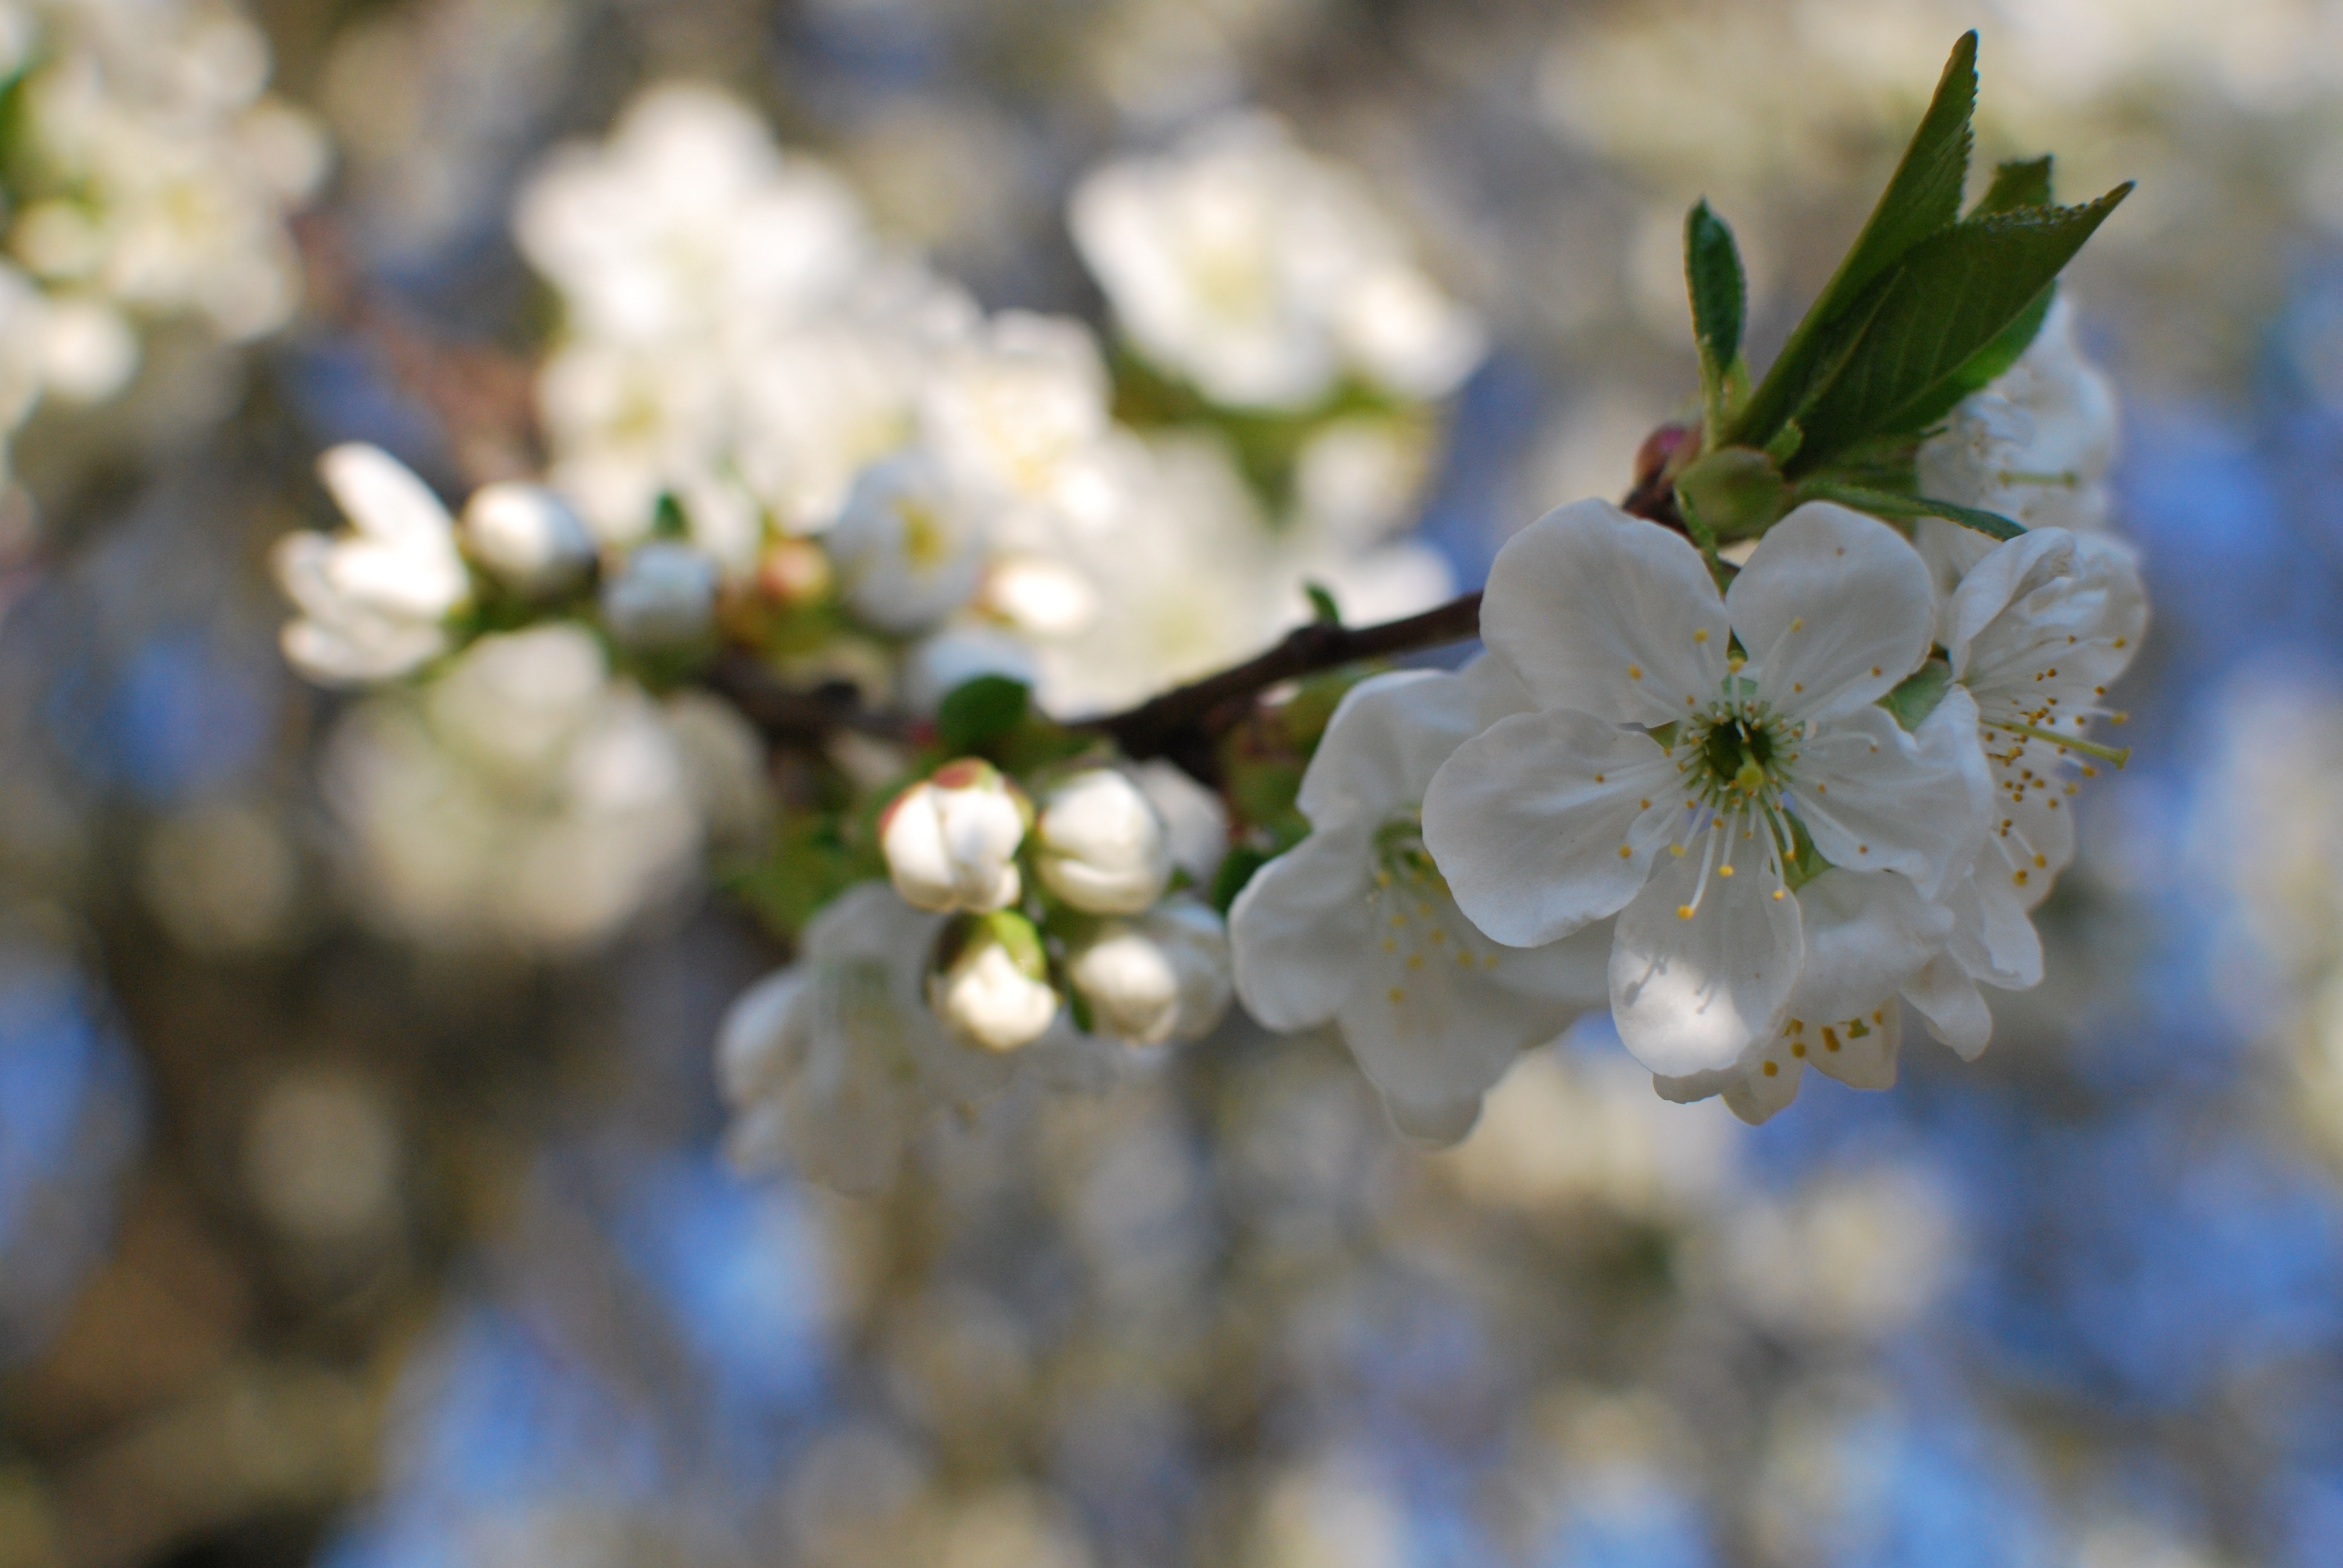
tree, nature, branch, blossom, plant, white, fruit, flower, food, spring, produce, botany, flora, season, twig, wildflower, close up, shrub, fruit tree, macro photography, flowering plant, land plant, vi e